Northrop Grumman E-8 Joint STARS

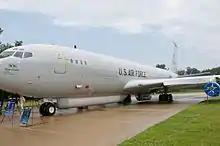
Northrop Grumman E-8A Joint Surveillance Target Attack Radar System. The radome for the side-looking radar is visible under the forward fuselage.

The E-8C is an aircraft modified from the Boeing 707-300 series commercial airliner. The E-8 carries specialized radar, communications, operations and control subsystems. The most prominent external feature is the 40 ft (12 m) canoe-shaped radome under the forward fuselage that houses the 24 ft (7.3 m) APY-7 active electronically scanned array side looking airborne radar antenna.